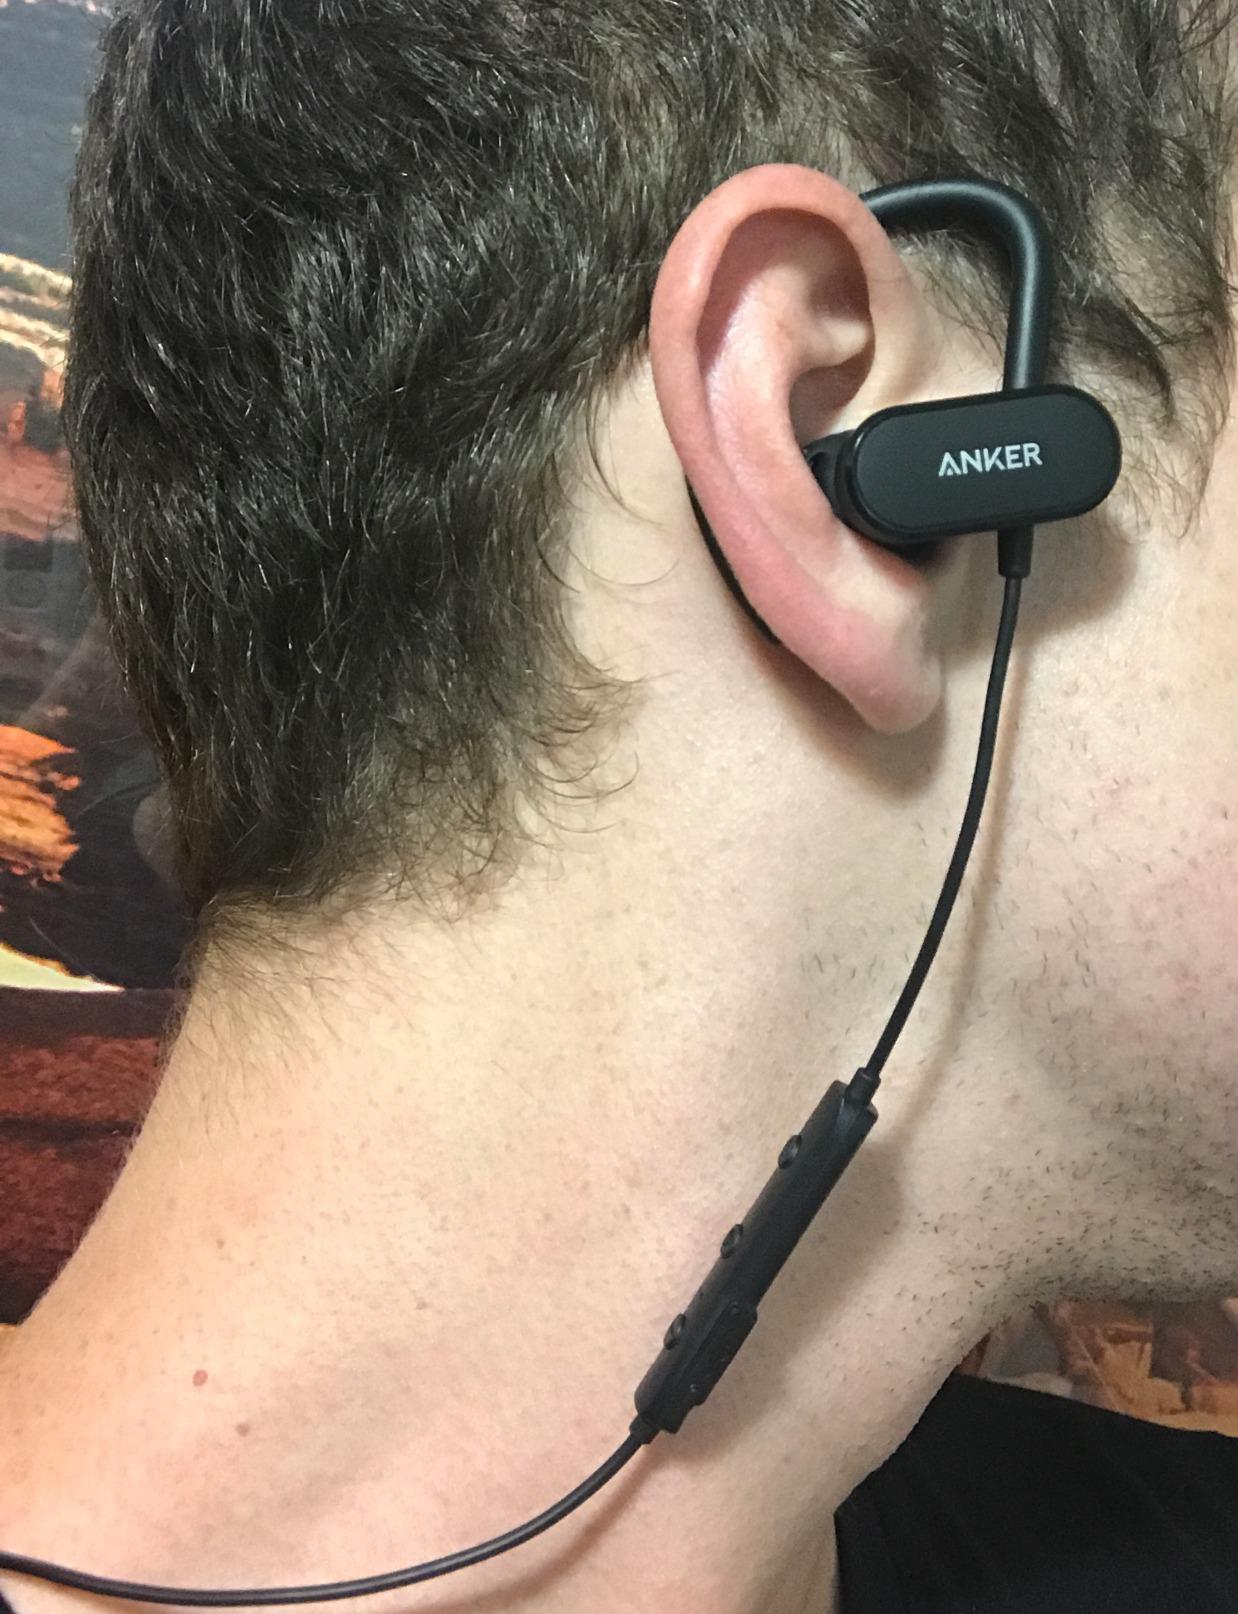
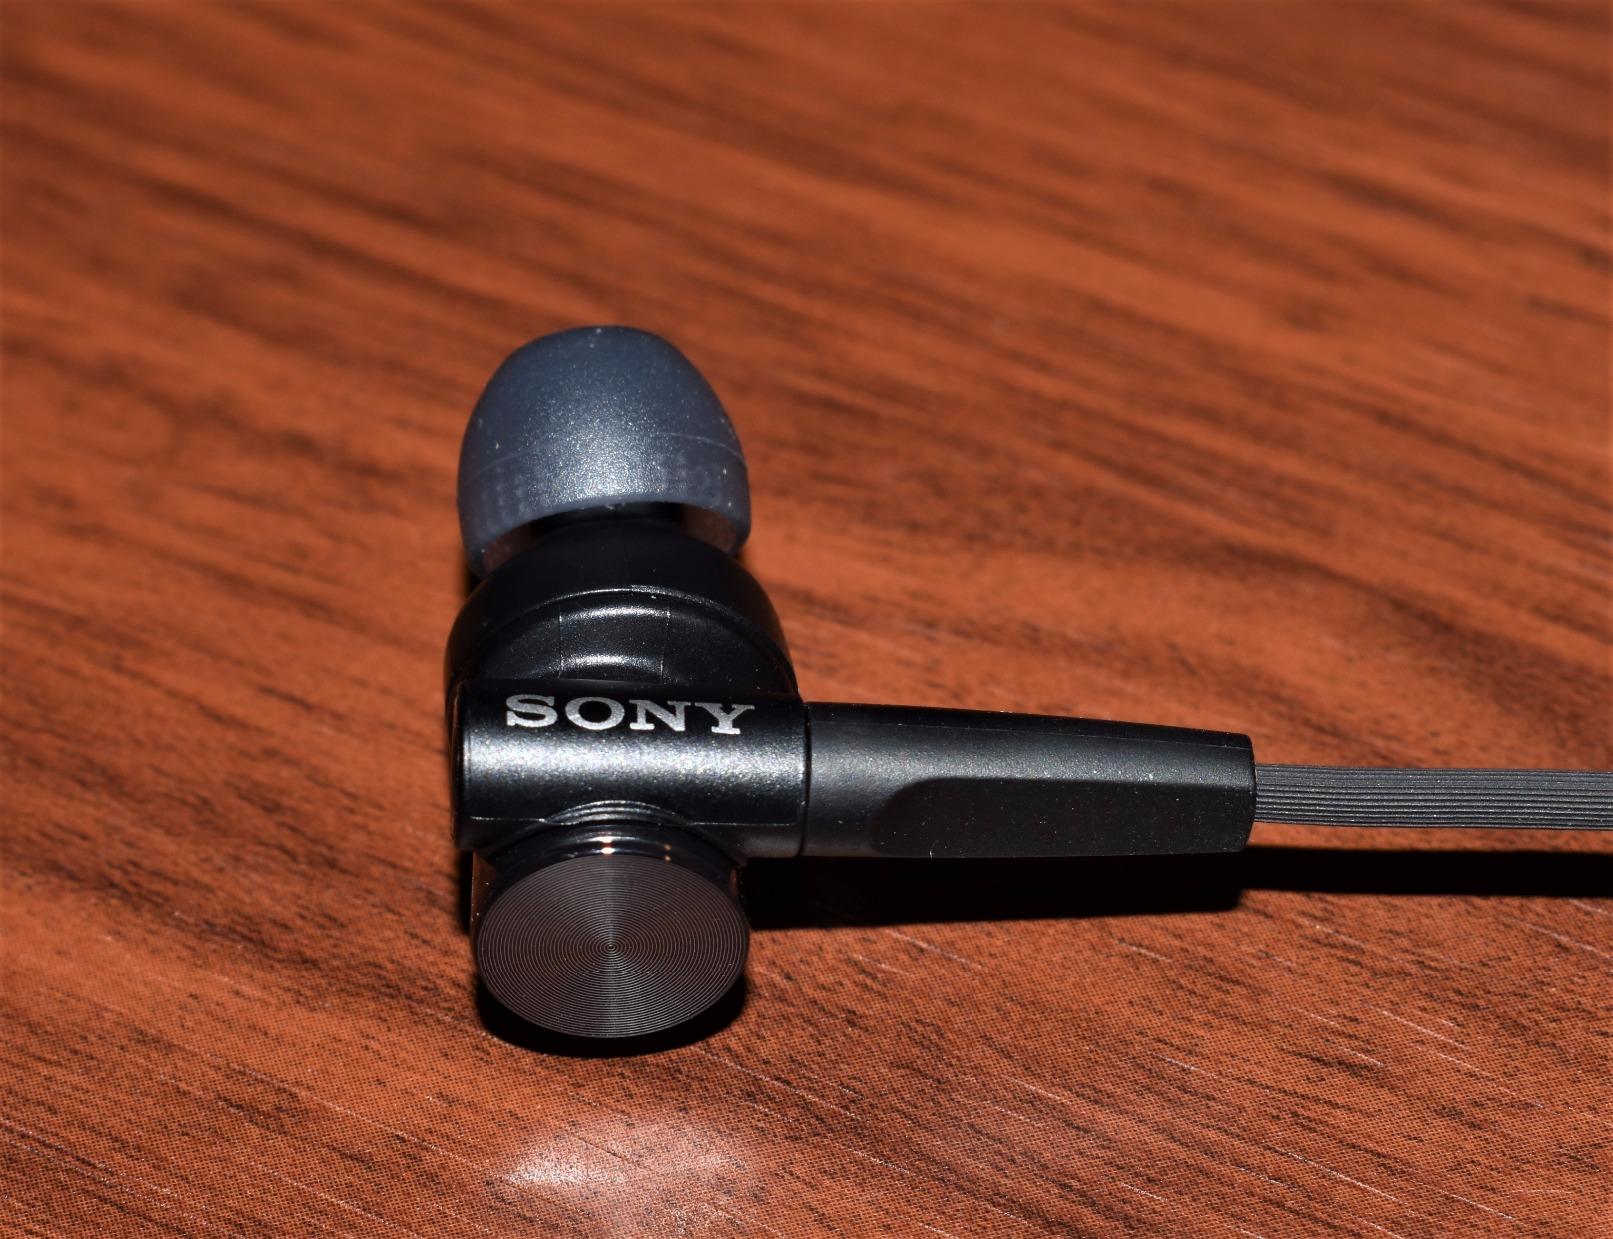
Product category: headphones
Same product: no